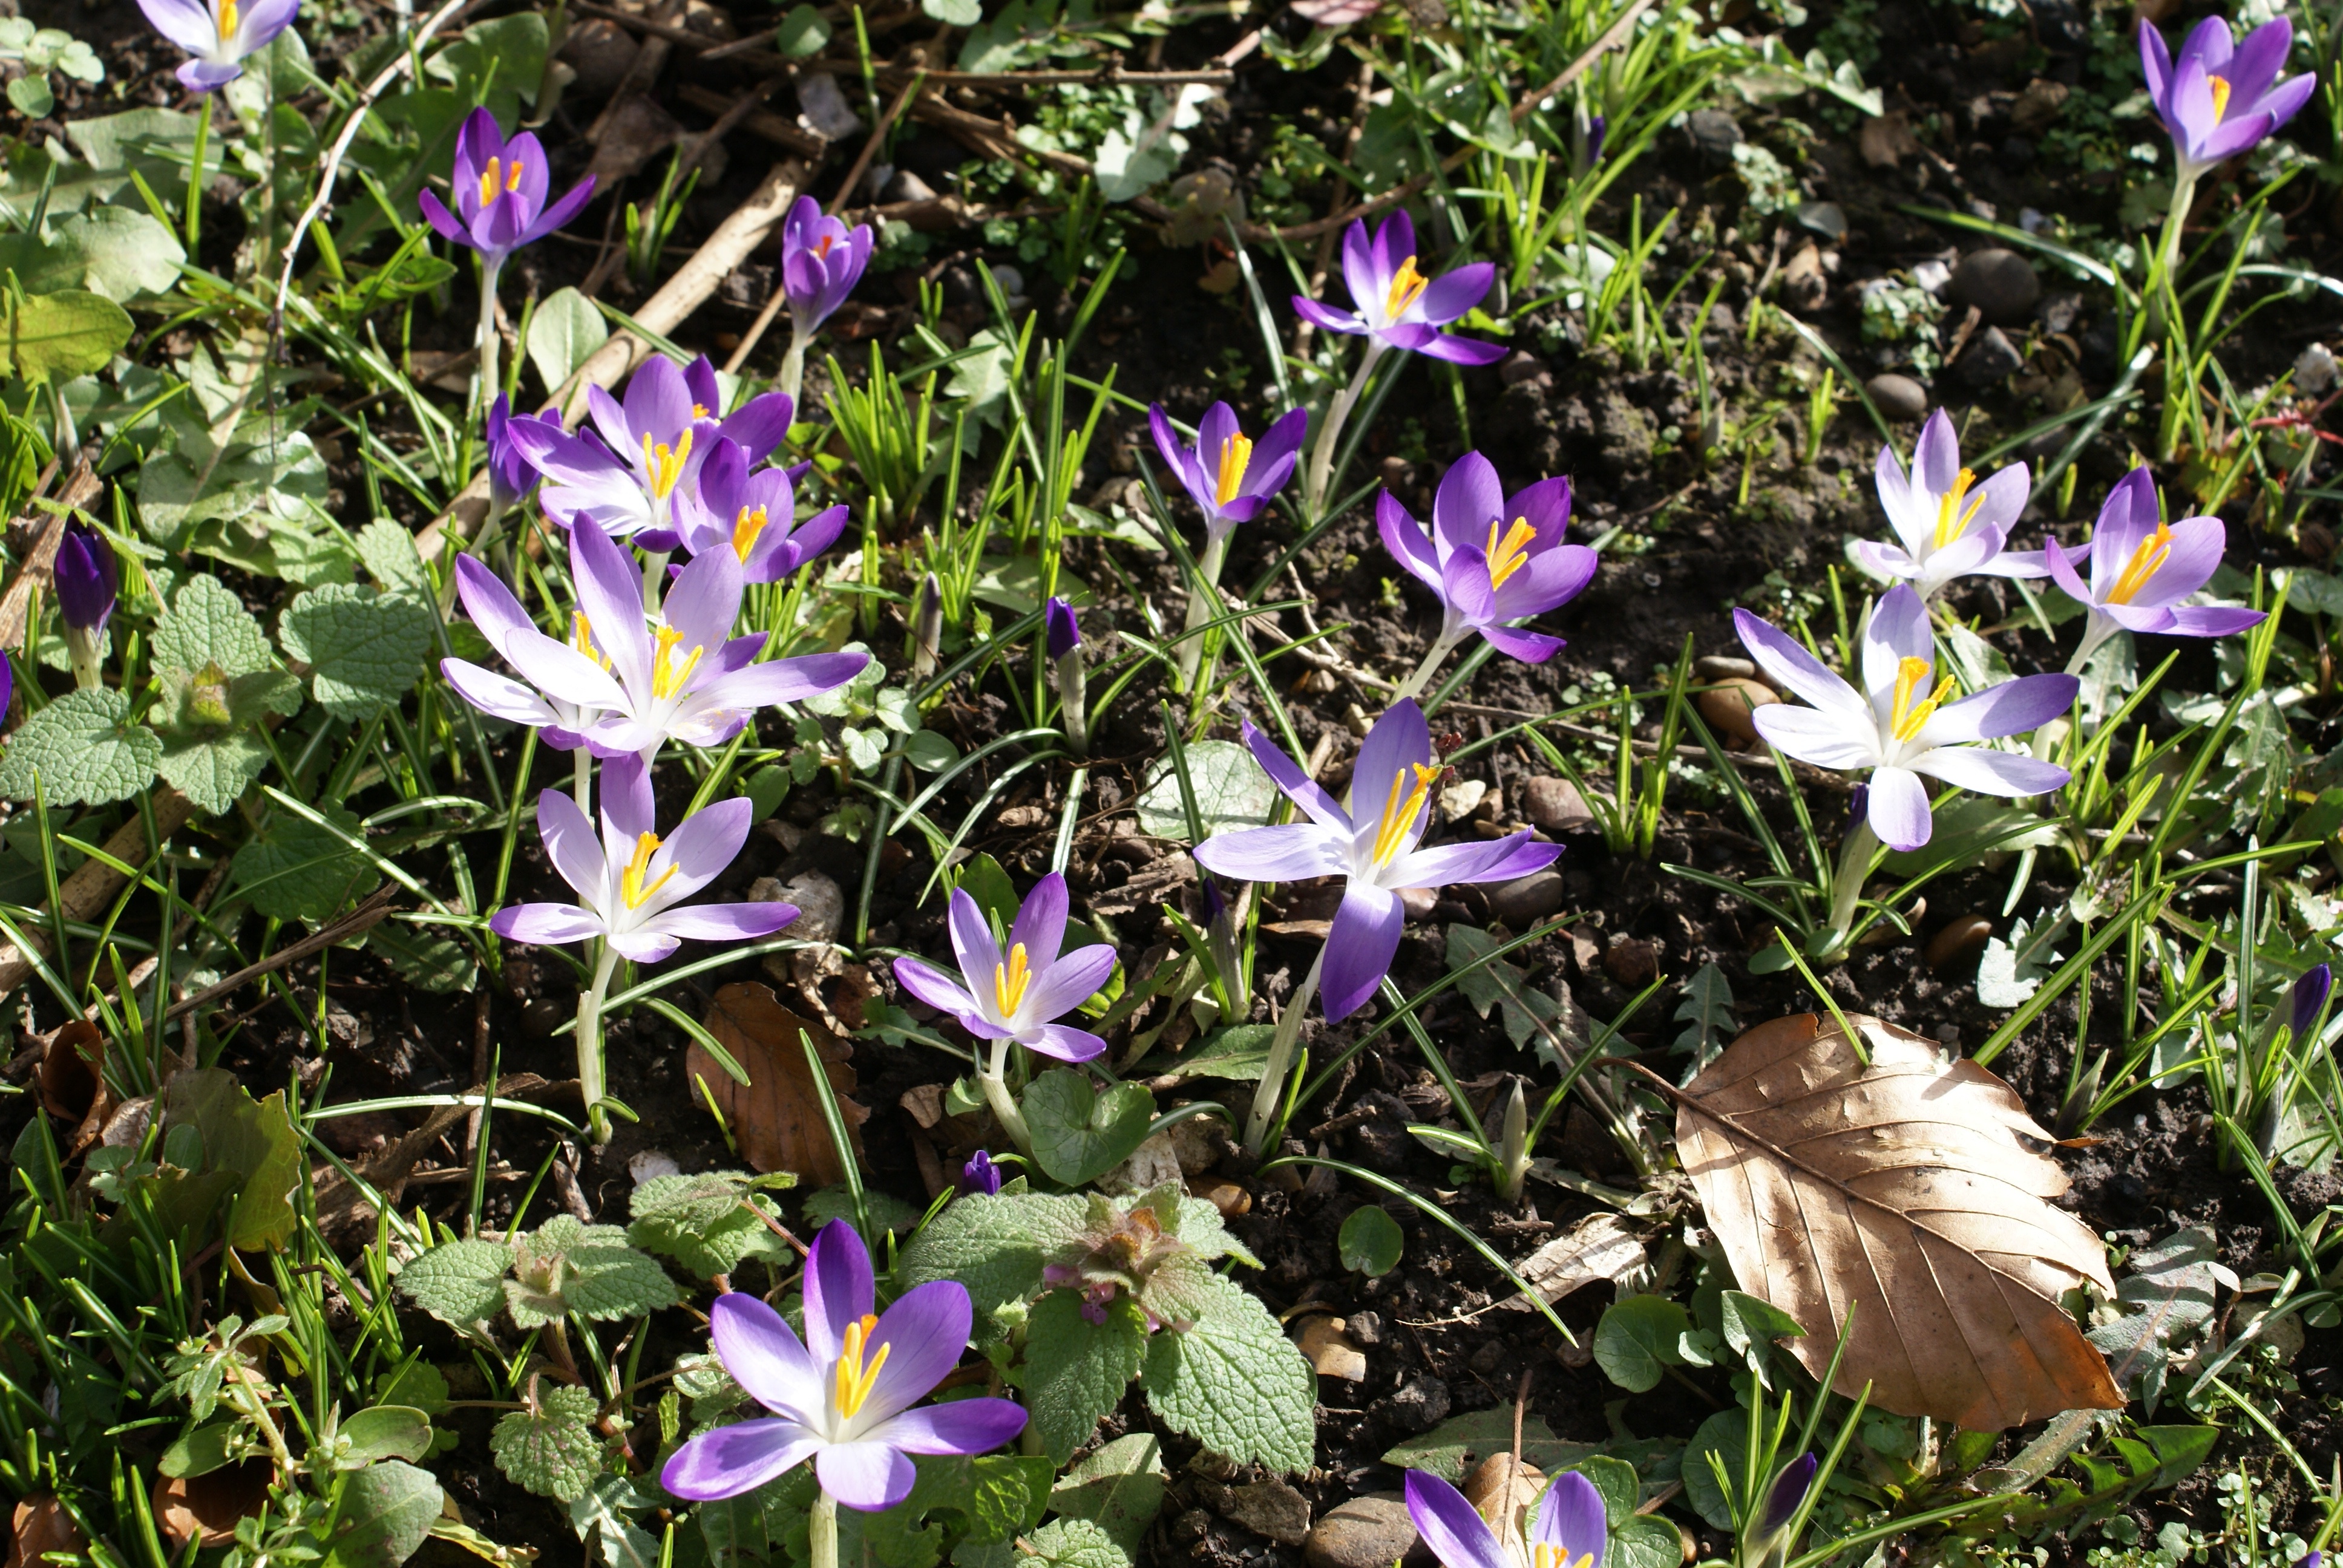
plant, flower, bloom, spring, botany, garden, flora, season, wildflower, flowers, crocus, spring flower, flowering plant, bellflower family, annual plant, land plant, violet family, iris family, fawn lily